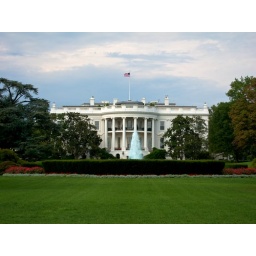
white house - near